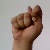
The image shows a hand gesture representing the letter 'T' in Indian Sign Language.